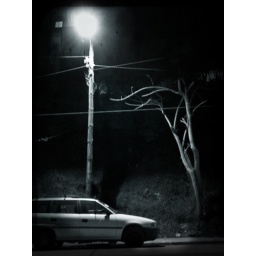
car under a street lamp